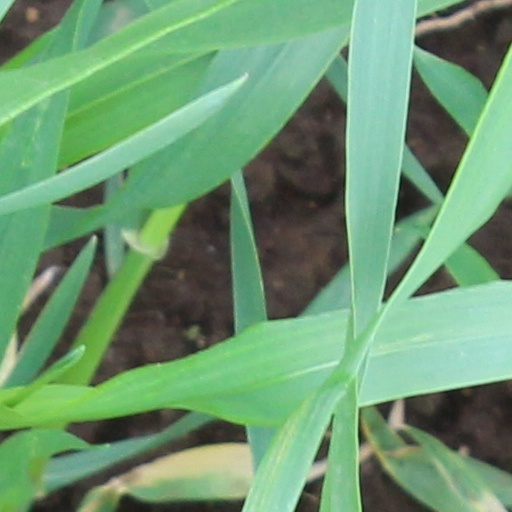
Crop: wheat